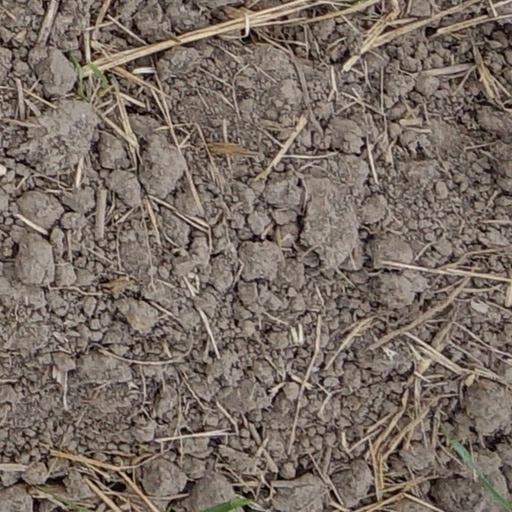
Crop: wheat